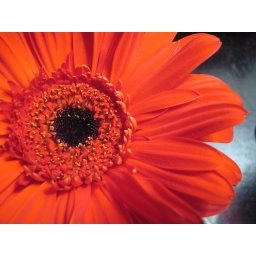
This is sitting in my bedroom and it was so photogenic I couldn't resist taking a picture